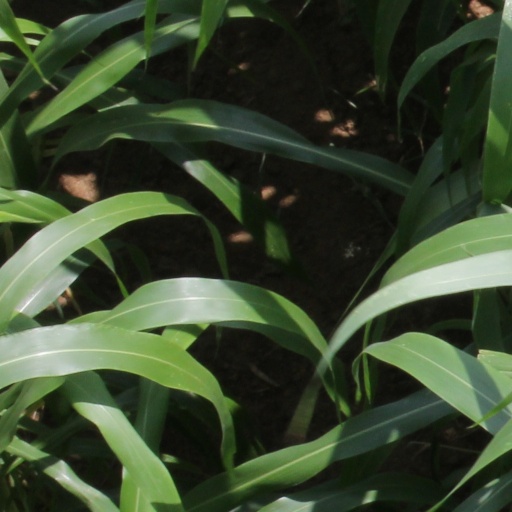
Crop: sorghum